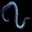
Label: worm